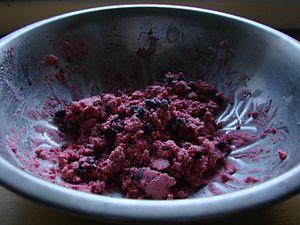
L'akutaq est un mets inuit.